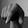
ASL letter: Q